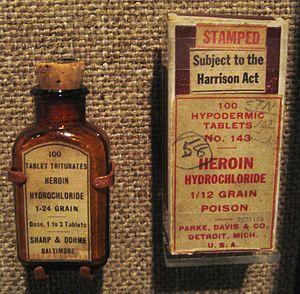
Le pavot somnifère ou pavot à opium, appelé également « pavot des jardins », est une espèce de plante herbacée annuelle de la famille des Papaveraceae originaire d'Europe méridionale et d'Afrique du Nord.